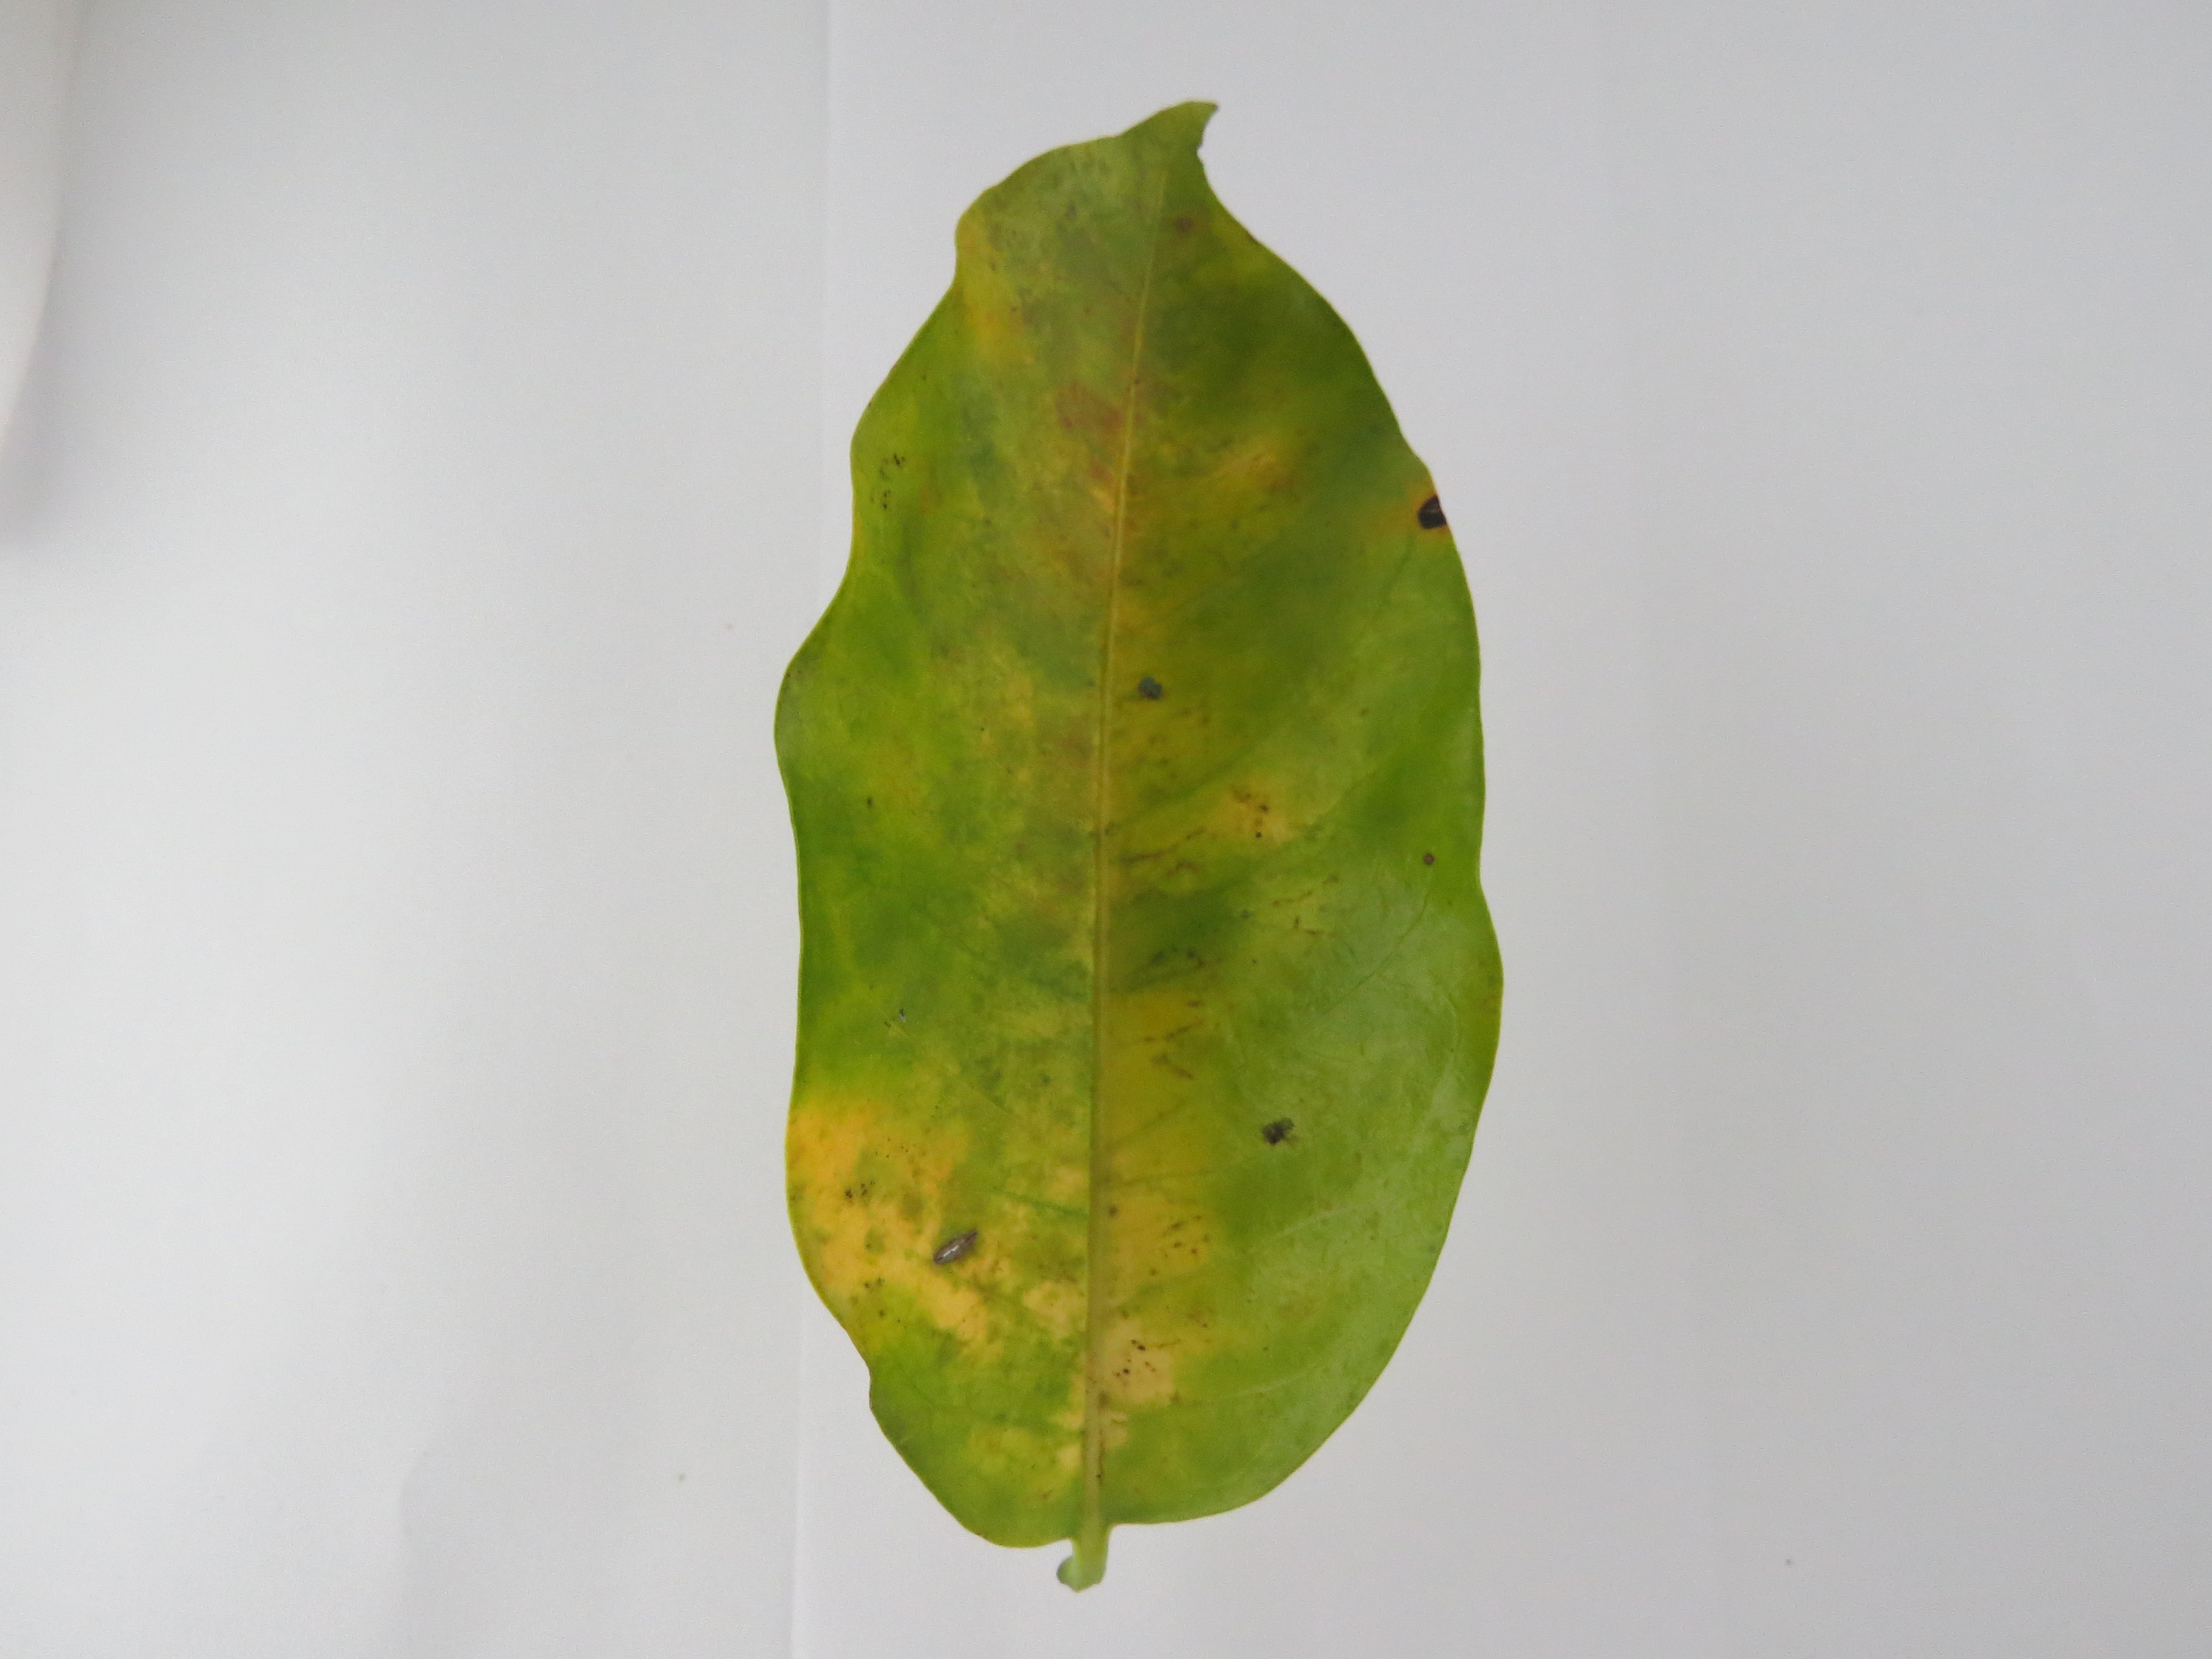
Label: nitrogen-N